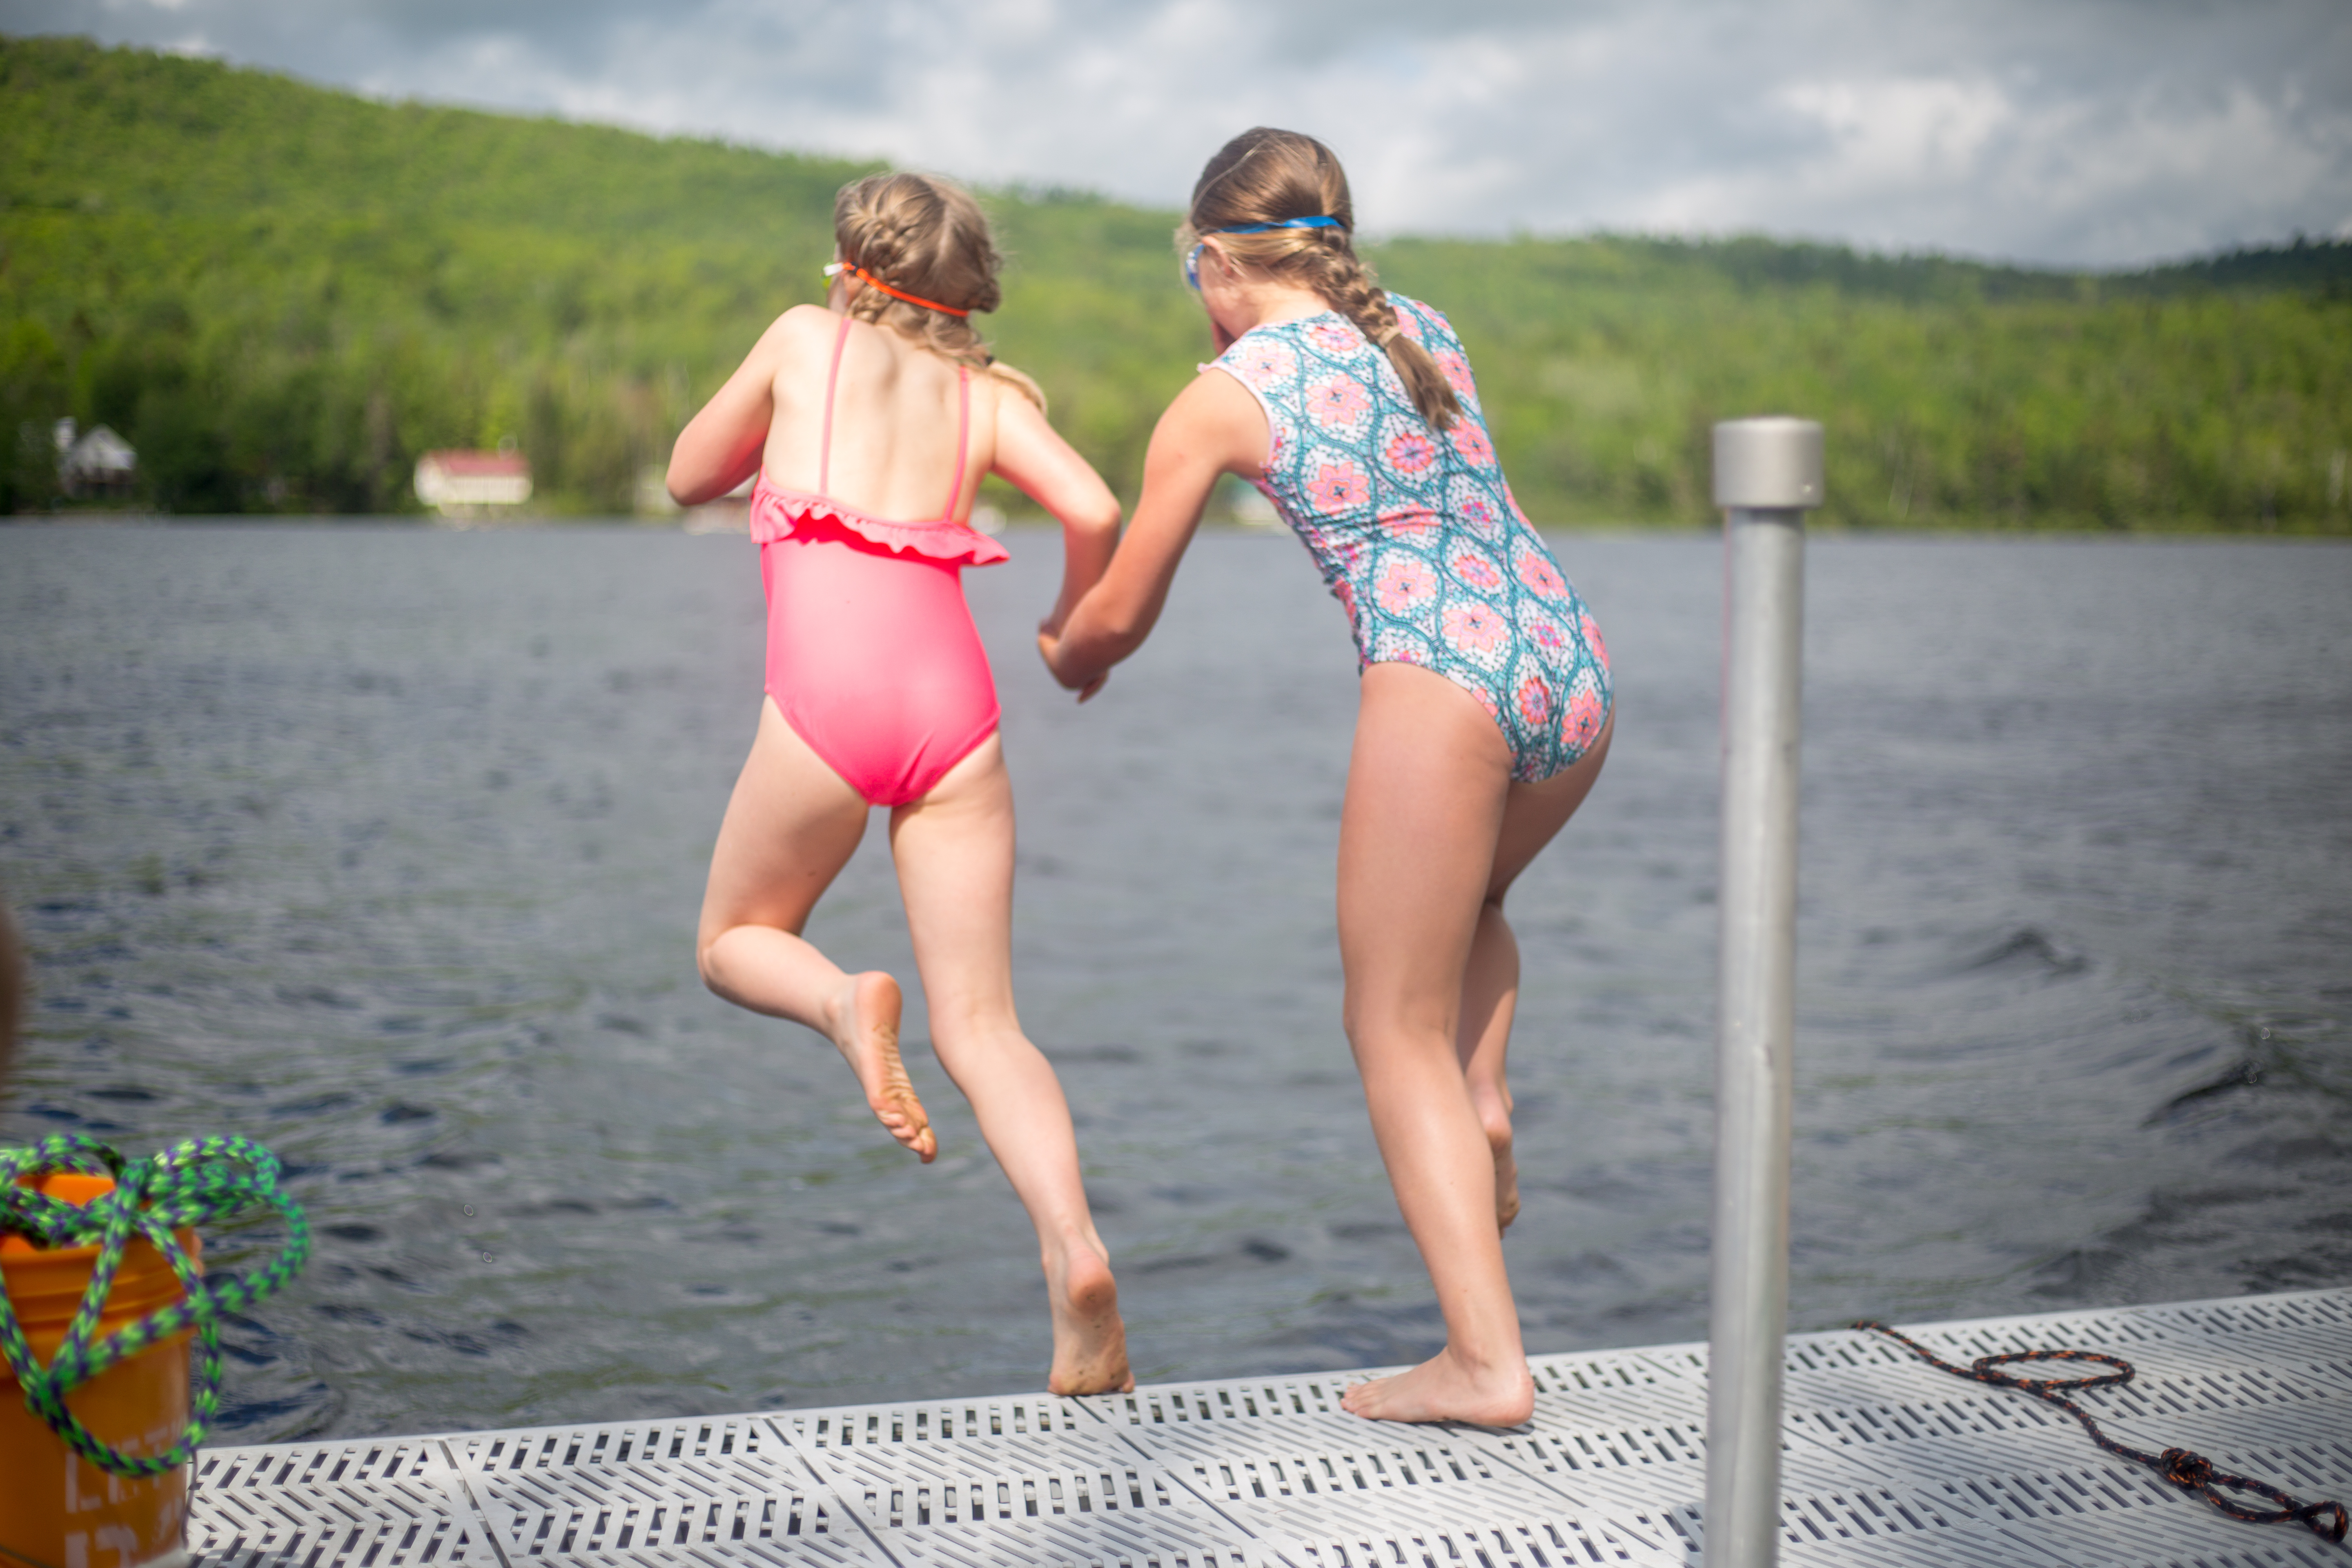
water, sky, cloud, photograph, leg, one piece swimsuit, swimsuit top, People on beach, People in nature, brassiere, swimwear, thigh, lake, happy, sunlight, undergarment, underpants, leisure, recreation, morning, waist, lingerie, swimsuit bottom, barefoot, fun, bikini, human leg, beauty, horizon, travel, landscape, abdomen, blond, beach, briefs, sun tanning, ocean, dock, tourism, vacation, reflection, child, sea, coast, sitting, tropics, wave